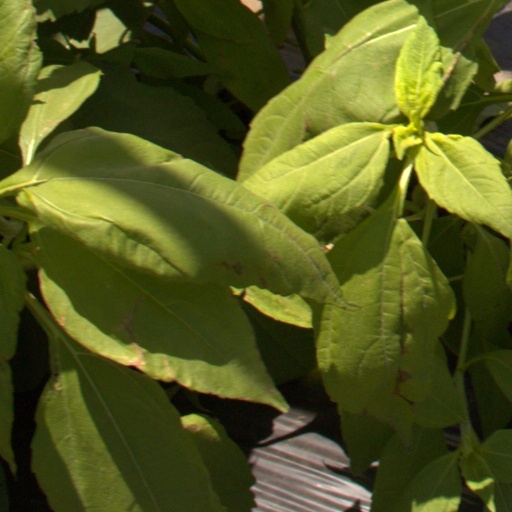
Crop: Jerusalem artichoke